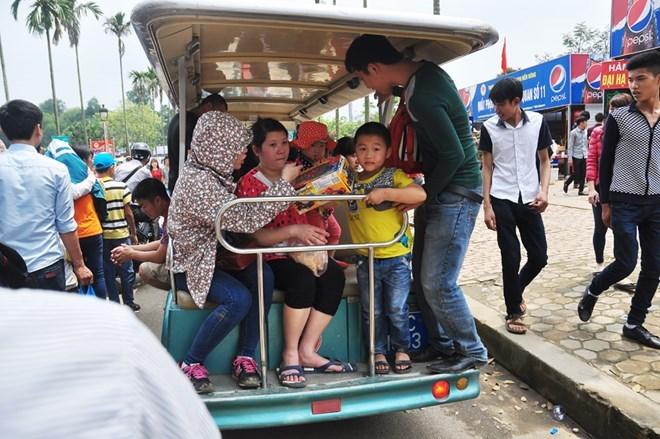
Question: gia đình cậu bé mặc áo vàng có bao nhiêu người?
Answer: bốn người